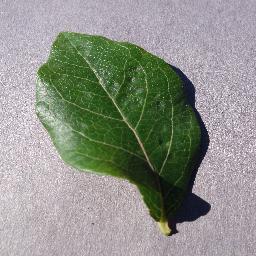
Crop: blueberry
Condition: healthy